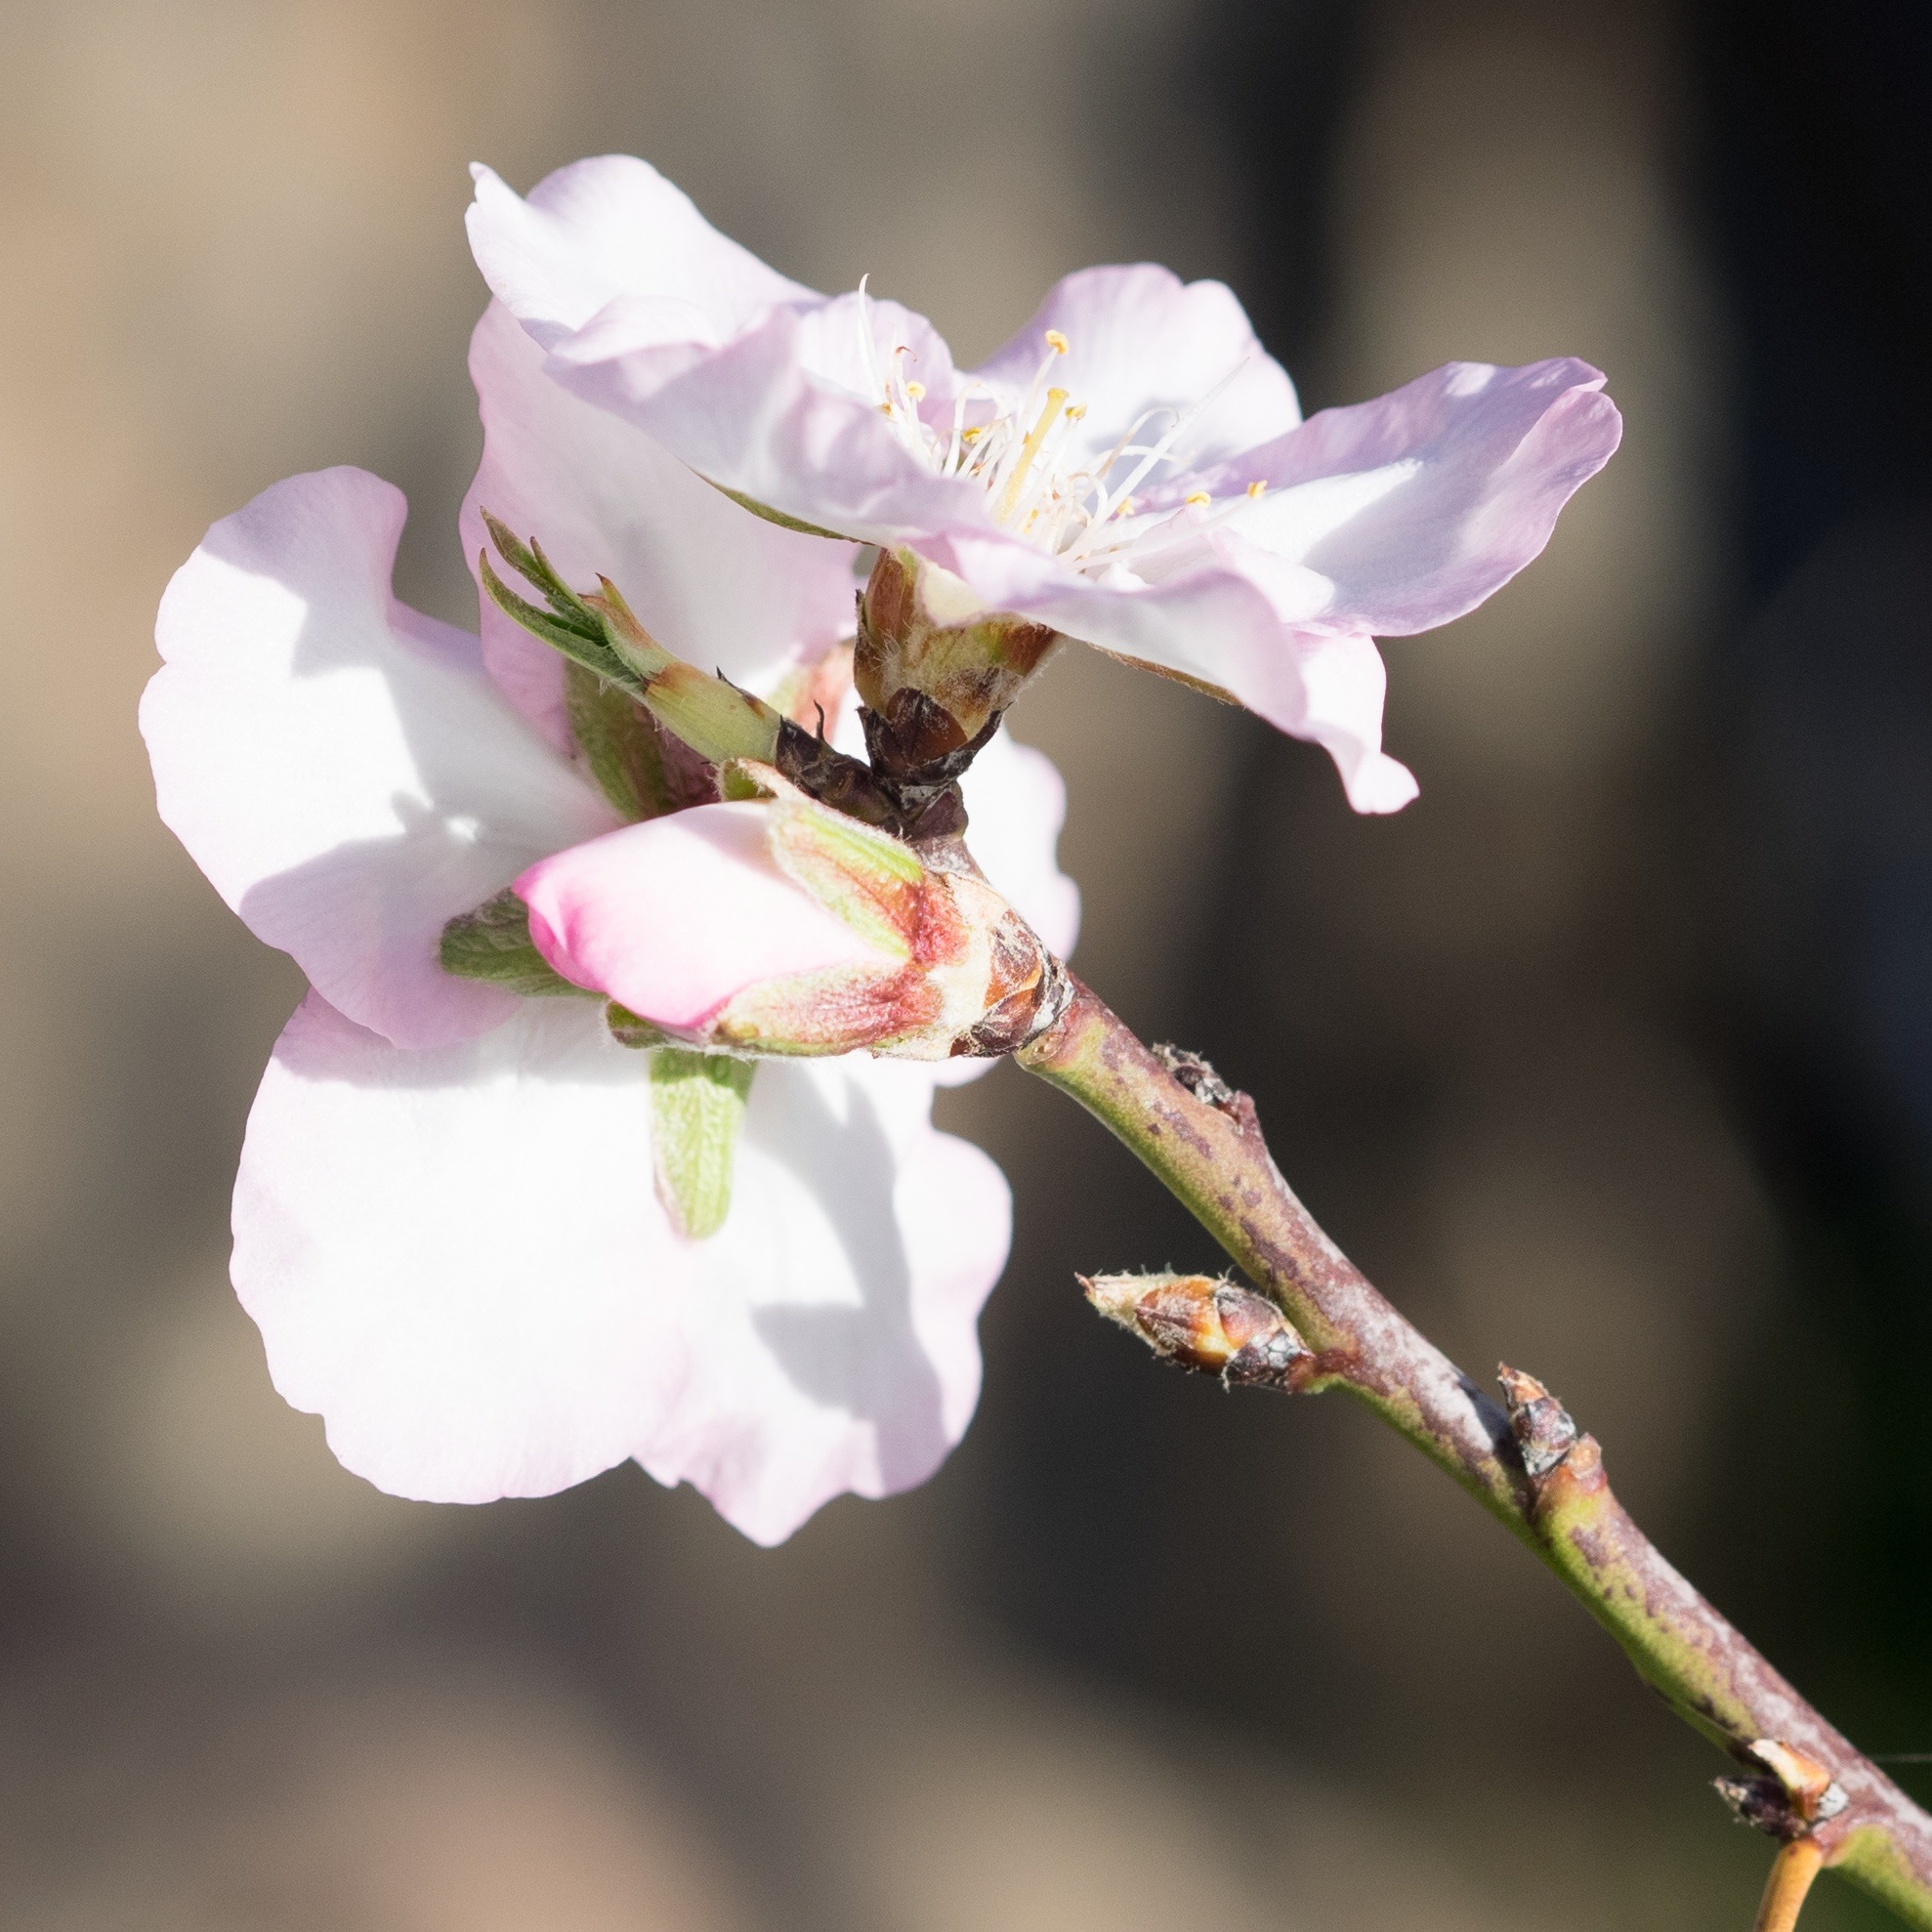
branch, blossom, plant, photography, flower, petal, bloom, spring, produce, botany, pink, close, flora, cherry blossom, wildflower, flowers, close up, spain, branches, bud, nectar, macro photography, spring awakening, fr hlingsanfang, flowering plant, rose family, almond blossom, almond tree, flowering twig, mandelbaeumchen, plant stem, land plant